Rachel Zilberberg

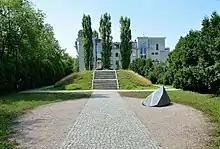
General view of Miła 18 memorial in Warsaw, place of death of Sarenka

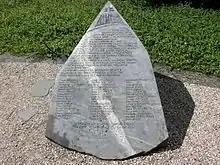
Names of the Jewish fighters which includes Rachel (Sarenka) Zilberberg on the obelisk at Miła 18 memorial in Warsaw - right row, 3rd from the bottom

Sarenka reentered the Warsaw Ghetto in January 1942, with two objectives. The first was to bear the message, as an eyewitness, of the methodical extermination of Jews in Punar, near Vilna; her fellow Jews had not heard these details until then. The second was to arouse and motivate rebellion against the Nazis from inside the ghetto. On her return to the ghetto, a group of youth united around her, some of whom she had instructed as a counselor. She detailed the Nazi massacre.